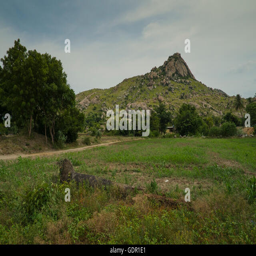
the beautiful hills on the way